Joey Greco

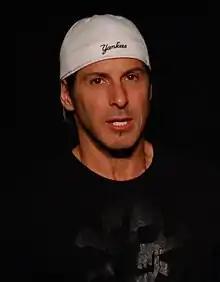
Joey Greco at the Dallas Comedy House in 2010

Joel Stephen "Joey" Greco (born Joseph Grecowski) (born February 29, 1972) is an American television personality, best known as the long- time host of the reality TV show "Cheaters", hosting for ten seasons.